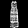
Label: Dress